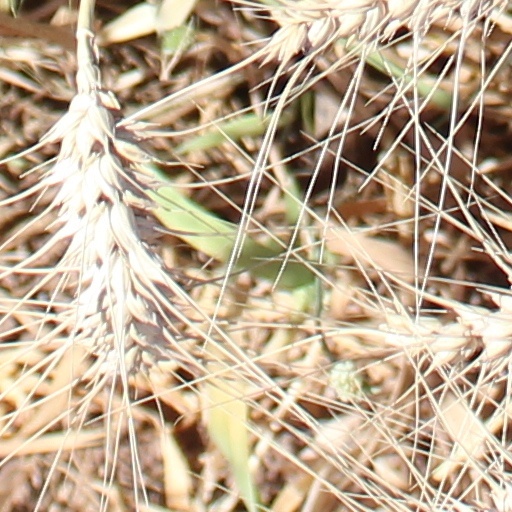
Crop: wheat